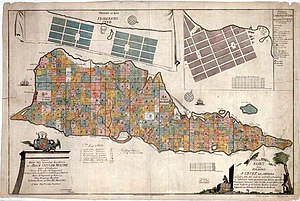
Dansk Vestindien / Baggrund for kolonien / Skt. Croix købes
Jens Mikkelsen Becks kort over Skt. Croix fra 1754.
Dansk Vestindien, De Vestindiske Øer eller de danske Jomfruøer var en dansk koloni i Caribien bestående af øerne Sankt Thomas, Sankt Jan og Sankt Croix. Christopher Columbus fandt øerne på sin anden rejse til den nye verden i 1493, hvor de blev navngivet Once Mil Virgenes til ære for Sankt Ursulas jomfruer. Danske handelskompagnier annekterede de to ubeboede øer Skt. Thomas i 1672 og Skt. Jan i 1718, mens Skt. Croix blev købt af Frankrig i 1733. De tre øer blev i 1755 overtaget som kronkoloni af Danmark-Norge fra Vestindisk-guineisk Kompagni. Dansk Vestindien var besat af Storbritannien i perioden 1802–1803 og 1807–1815 i forbindelse med Englandskrigene.